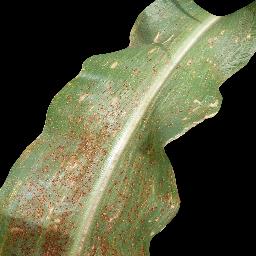
Label: Corn___Common_rust